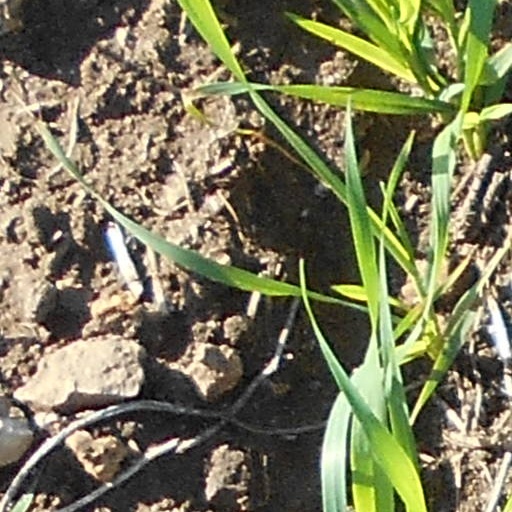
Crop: wheat